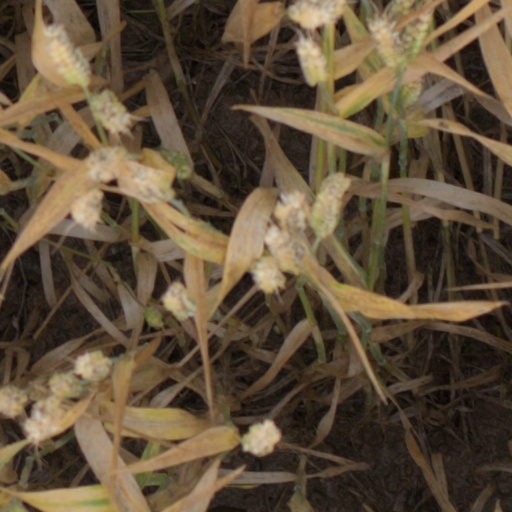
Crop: wheat